The Mayor's Dilemma

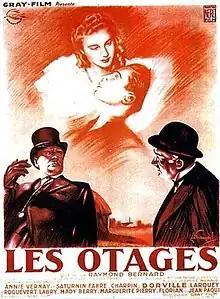

The Mayor's Dilemma (French: Les otages) is a 1939 French drama film directed by Raymond Bernard and starring Annie Vernay, Saturnin Fabre and Fernand Charpin. It was shot at the Billancourt Studios in Paris and on location in Chézy-sur-Marne. The film's sets were designed by the art directors André Barsacq and Jean Perrier.